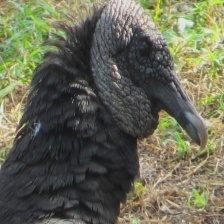
Species: BLACK VULTURE
Scientific name: CORAGYPS ATRATUS
ImageNet parent category: vulture